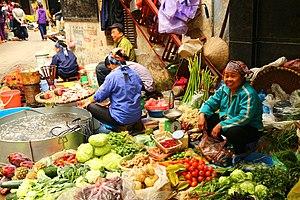
Un marché local à Hanoï
Hanoï est la capitale du Viêt Nam. Située au nord du pays, au centre du delta du fleuve Rouge et sur les rives du fleuve Rouge, sa population est estimée à environ 7,5 millions d'habitants en 2018, dont 2,6 millions dans la ville-centre. Son aire métropolitaine abrite près de 16 millions d'habitants. Si Hanoï est la capitale du pays, elle n'est que la deuxième ville la plus peuplée du Viêt Nam, après Hô-Chi-Minh-Ville, située à 1 760 km au sud. Son paysage urbain est marqué par la présence de nombreux lacs, de grandes artères arborées, d'une vieille ville marchande parsemée de nombreux édifices religieux, de l'ancien quartier français, ainsi qu'une périphérie en pleine expansion. La cité impériale de Thang Long, située au cœur de l'ancienne citadelle est classée au patrimoine mondial de l'UNESCO.